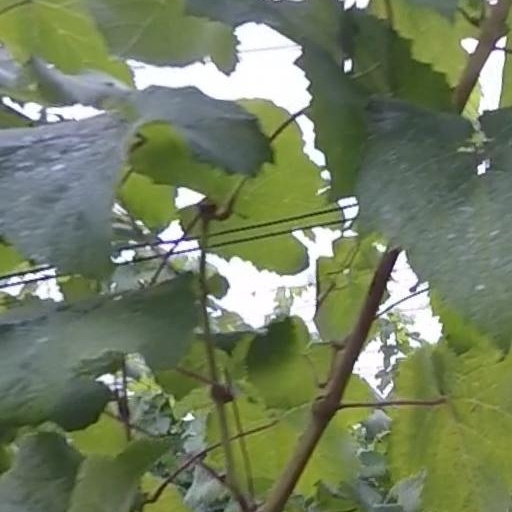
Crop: grape